János Áder

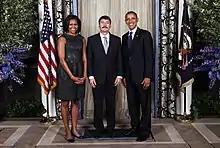
János Áder with U.S. President Barack Obama and First Lady Michelle Obama in New York City, 2012 (UN 67th General Assembly)

János Áder met Shimon Peres at a working dinner in Jerusalem on 15 July 2012, and invited the Israeli President for an official visit to Hungary. Áder told that their conversation had focused on deepening scientific cooperation between the two countries, in which Hungary could benefit from Israel's experience in areas such as farming and water management. On 16 July, he told a commemoration of Raoul Wallenberg in the Knesset, that The Holocaust is "the tragedy of mankind without parallel". He said the rise of anti-Semitism in several countries in Europe had been discussed, he said, "adding that steps against such phenomena must be taken together". Later, The Simon Wiesenthal Centre asked Áder in an open letter sent to MTI to help bring alleged Nazi war criminal László Csizsik-Csatáry to justice "as quickly as possible".